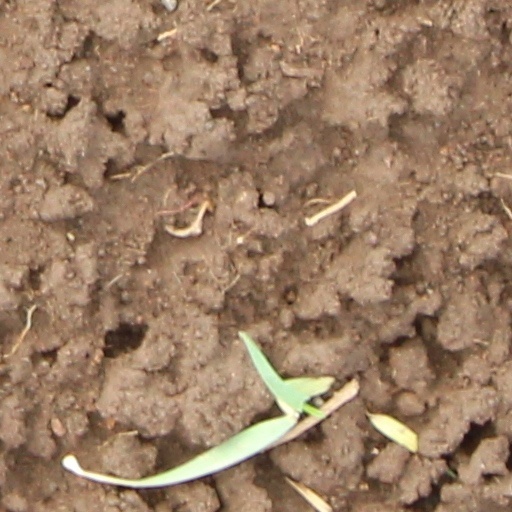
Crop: wheat